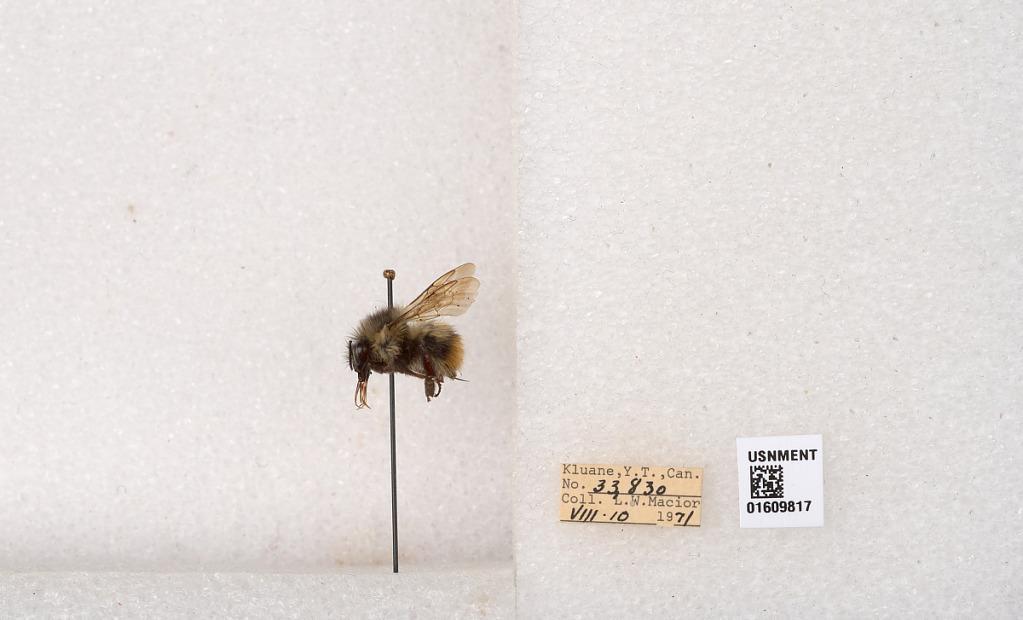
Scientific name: Bombus (Pyrobombus) sylvicola Kirby
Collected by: L. Macior
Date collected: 1971-8-10
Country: United States
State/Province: Colorado
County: Clear Creek
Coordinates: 39.6856, -105.645